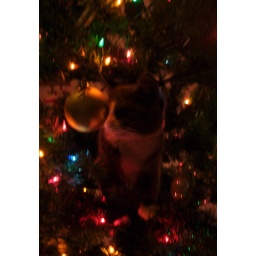
kitty in the tree